William C. Roberts

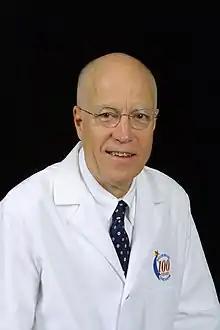

William Clifford Roberts (September 11, 1932 – June 15, 2023) was an American physician specializing in cardiac pathology.